Ekaterina Khomyakova

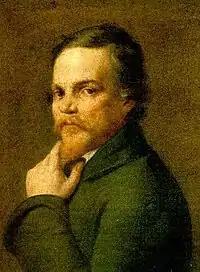
Nicolai Mikhailovich Yazykov. "Portrait of E. A. Dmitriev-Mamonov", 1840s

According to V. I. Melnik, Ekaterina Mikhailovna fell in love with Alexei Stepanovich Khomyakov immediately and irrevocably. Her letters to her brother were full of sentimental enthusiasm for her lover: "Oh Lord, I love him, if only he knew how much I love him!" Their love was mutual from the start, and their marriage began without any previous affairs.